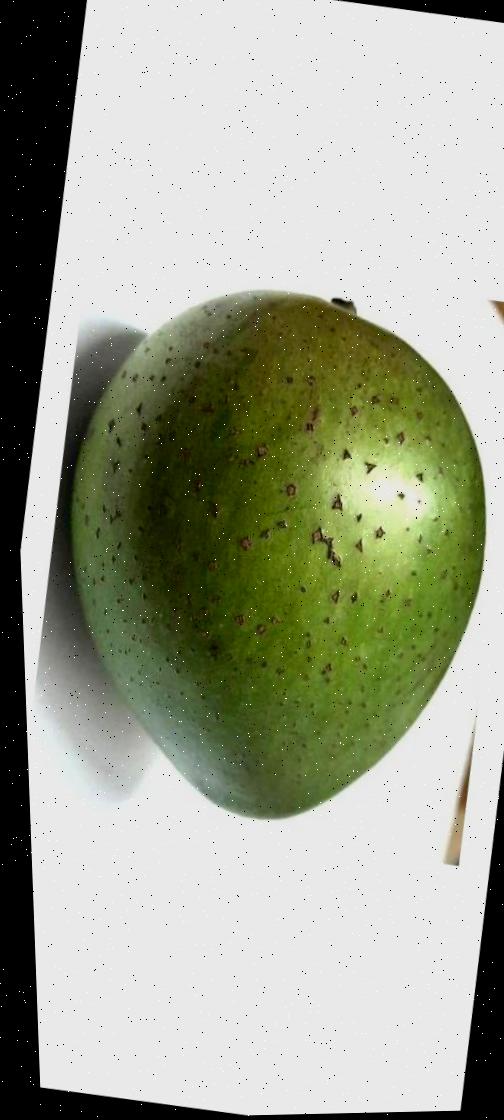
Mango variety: Ashshina Zhinuk